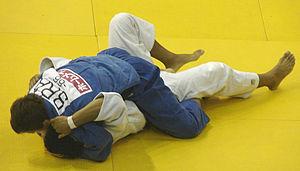
Tate-Shiho-Gatame est une technique d’immobilisation du judo.